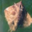
Label: ray